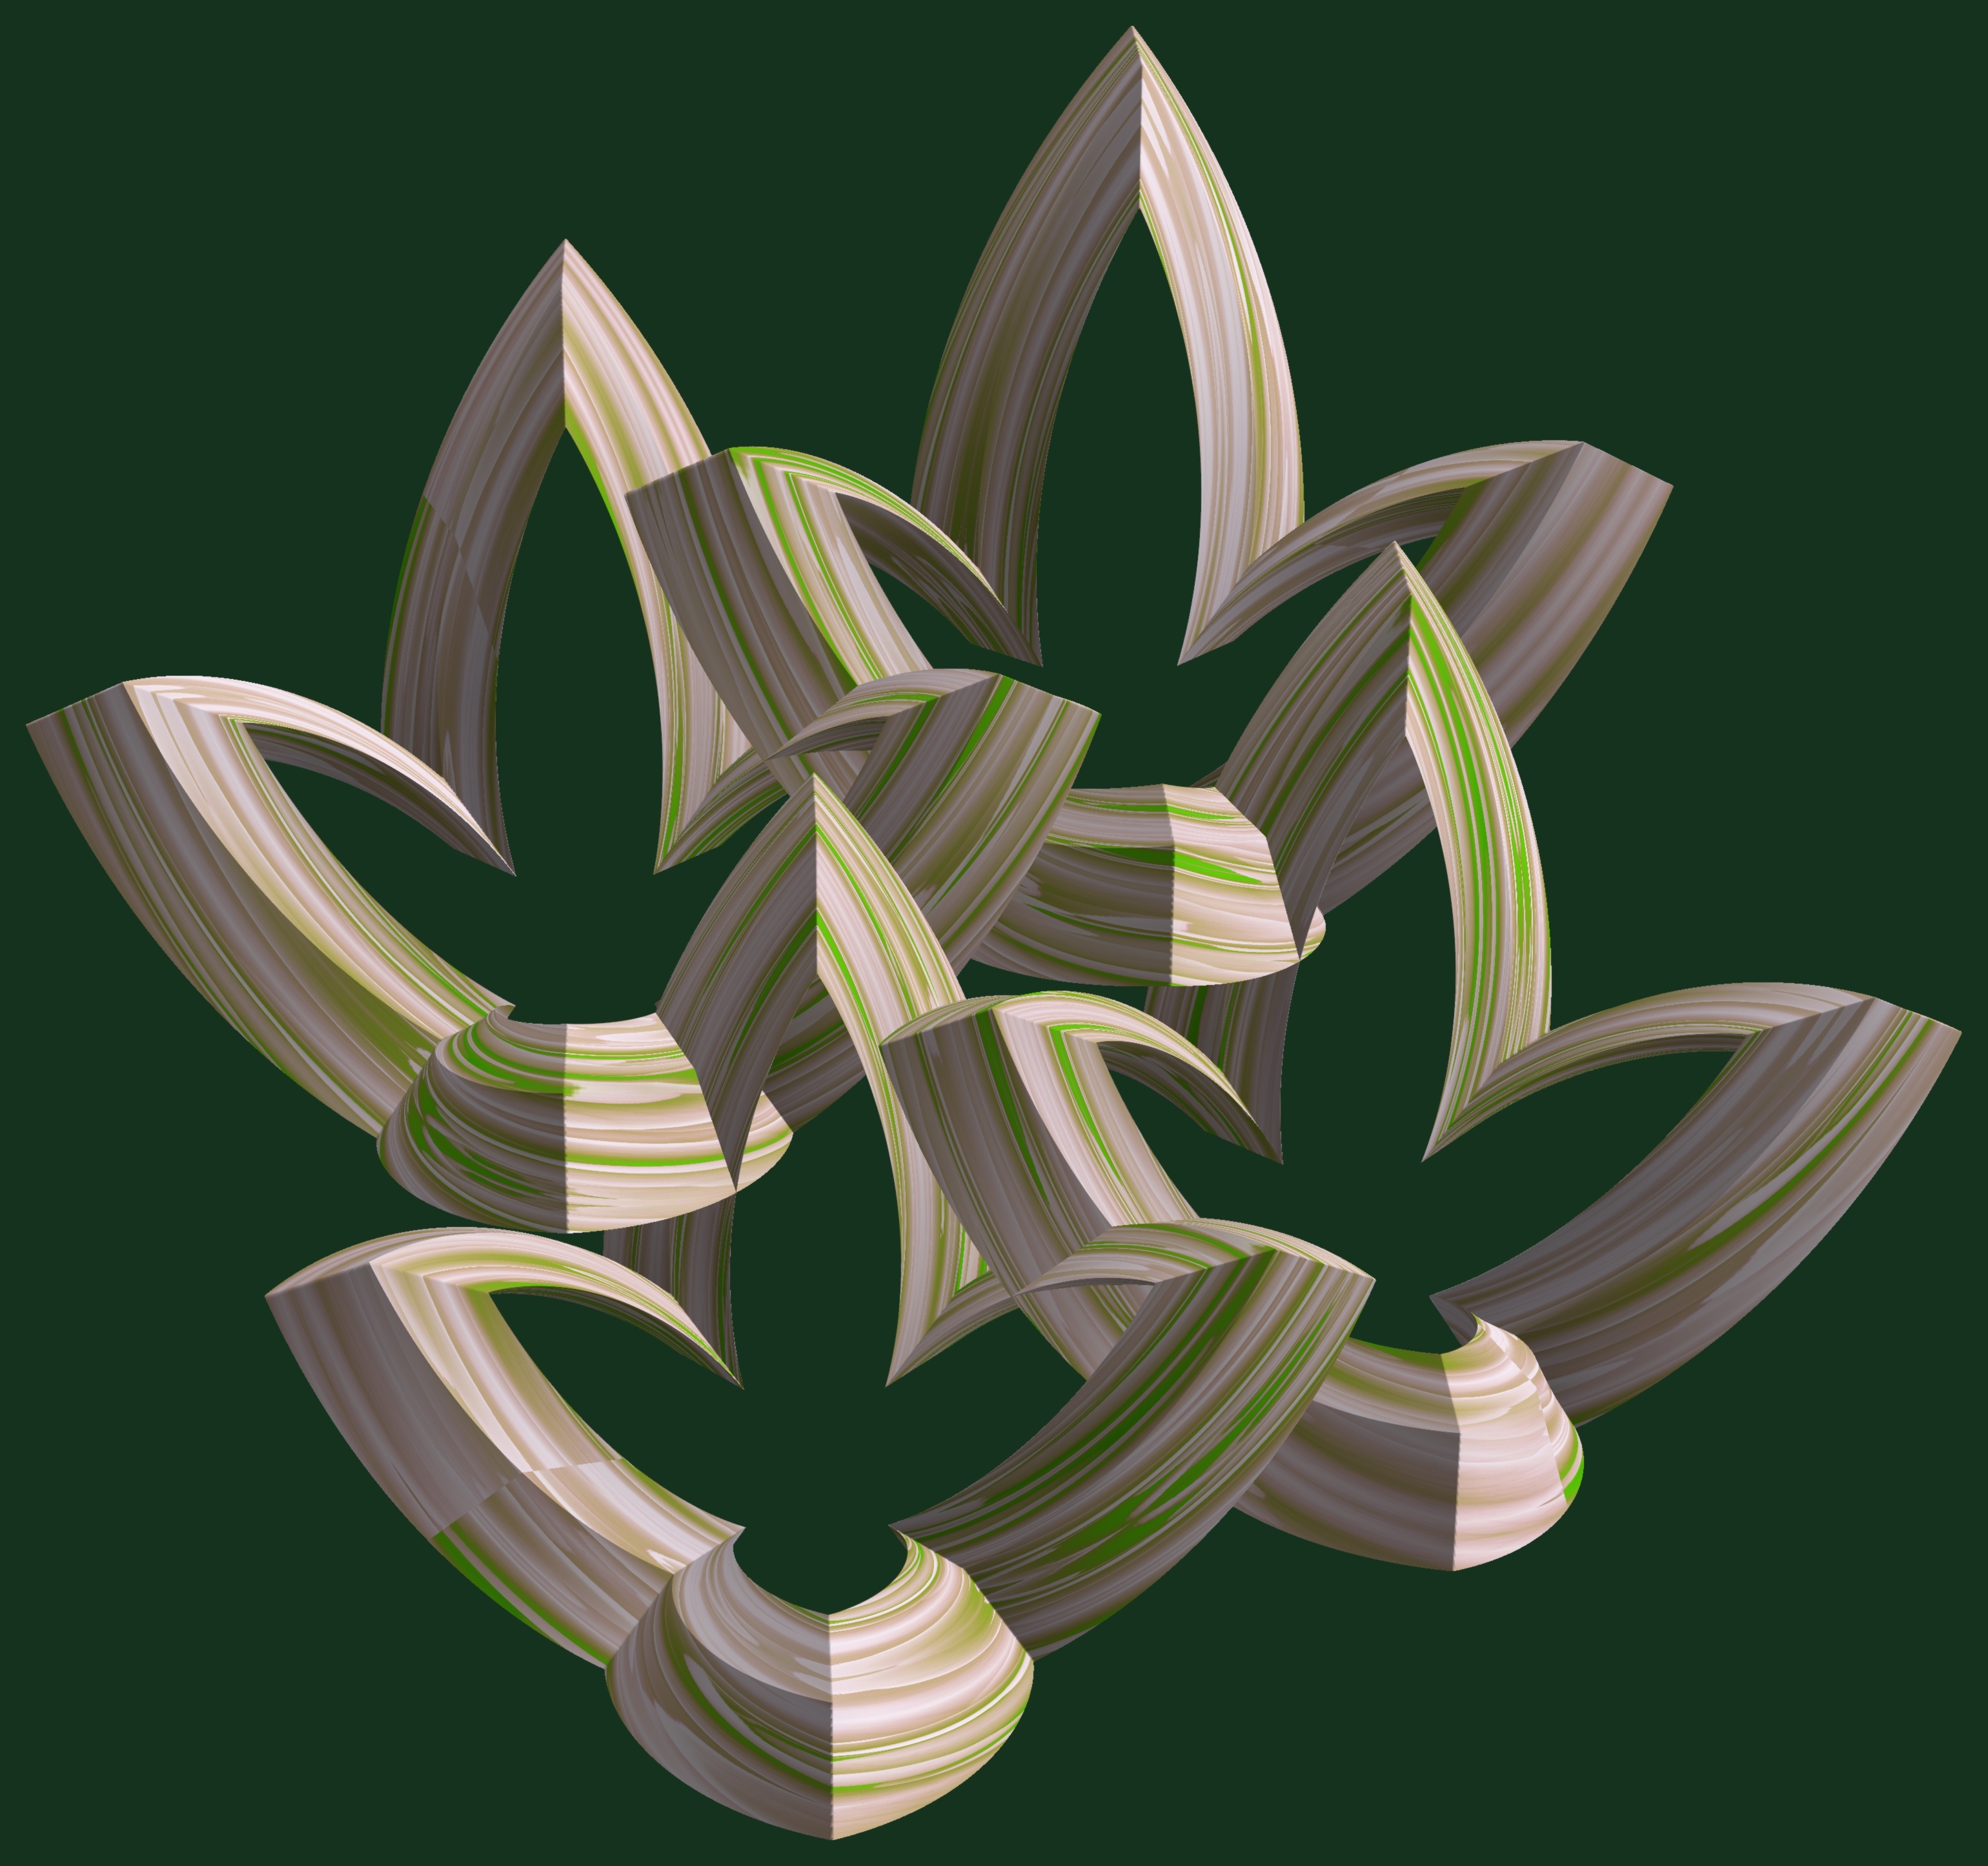
abstract, structure, plant, texture, leaf, flower, pattern, geometry, botany, flora, sculpture, illustration, design, symmetry, 3d, graphic, shape, torus, mathematica, cg, parametricplot3d, code, program, algorithm, mapping, geometricsculpture, flowering plant, land plant